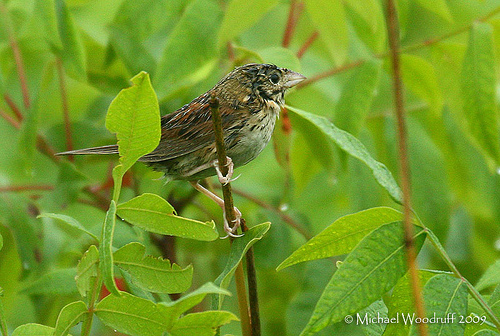
this is a speckled brown, tan and black bird with a short, thick triangular bill.
bird has a sharp beak and brown and green feathers and light yellow clawsa bird with an array of reds, browns, greys, and black speckled throughout it's feathers, and a relatively small head in comparison to the rest of it's body's size.
this is a small bird with brown wingbars and light yellow on the breast.
the bird has a white spotted belly and gray striped wings, tail and head.
this bird is brown with white and has a very short beak.
this is a fairly small bird with a small head and tiny pointed beak. its colors are grey, white, black and rust.
this is a small brown bird, with a lighter shaded belly, and a sharp bill.
this bird has wings that are brown and has a short bill
this black-eyed bird has specks of red, gray, and brown throughout its wings and tail.
Species: Henslow Sparrow